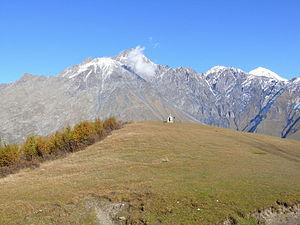
Le mont Chani est un sommet culminant à 4 451 mètres d'altitude sur la frontière entre la Géorgie et l'Ingouchie.